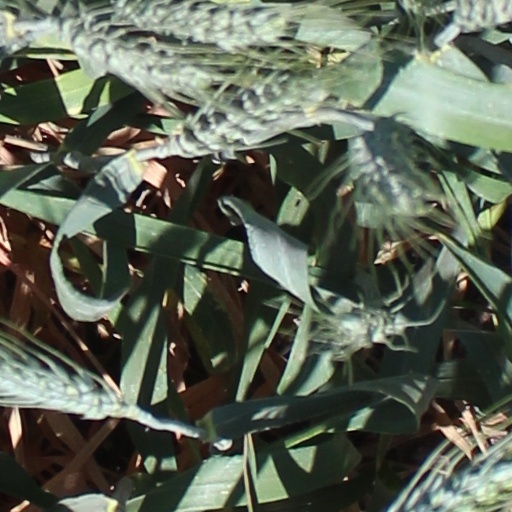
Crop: wheat